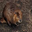
Label: beaver